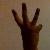
The image shows a hand gesture representing the number 6 in Indian Sign Language.